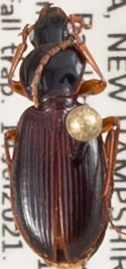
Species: Synuchus impunctatus
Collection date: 2021-07-14
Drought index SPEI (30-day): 0.47
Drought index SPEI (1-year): -1.13
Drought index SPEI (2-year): -0.8